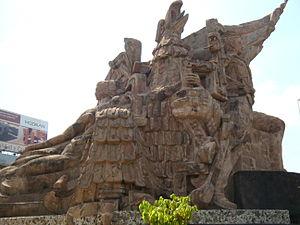
L'État de Tabasco est un État situé dans le sud-est du Mexique, sur le golfe du Mexique. Entouré par les États de Veracruz, de Chiapas et de Campeche, ainsi que par le Guatemala, il est peuplé de 2,238 millions d'habitants, et a une superficie de 25 267 km². L'État est divisé en 17 municipalités, sa capitale est Villahermosa.